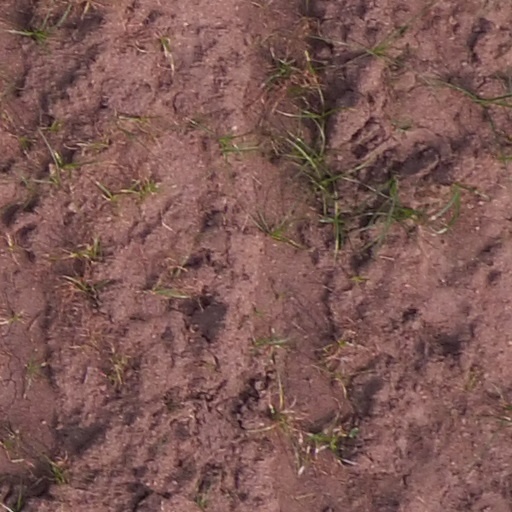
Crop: maize; corn